Fletcher Benton

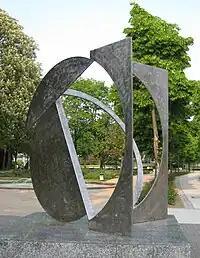
"Folded Square D", Offenbach/Germany, 1981

Born in the coal, nugget and iron-producing district of southern Ohio, Benton was a successful sign painter as a youth. After serving in the United States Navy, he graduated from Miami University, Oxford, Ohio with a Bachelor of Fine Arts degree in 1956. Thereafter he moved to San Francisco, and began as an instructor at the California College of Arts and Crafts.He then went to Europe, traveling by his motorcycle through Scandinavia, Holland, Belgium and France; he spent some time in Paris and then in New York and later moved back to San Francisco.